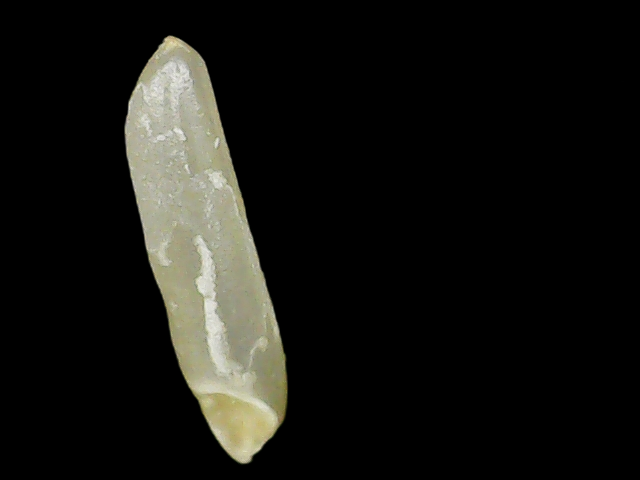
Rice variety: Binadhan25